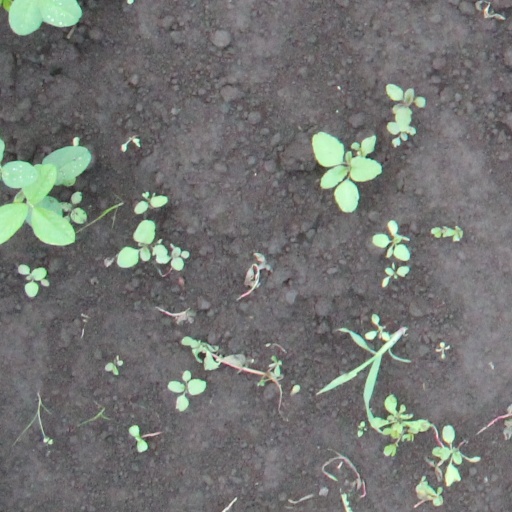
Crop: soybean